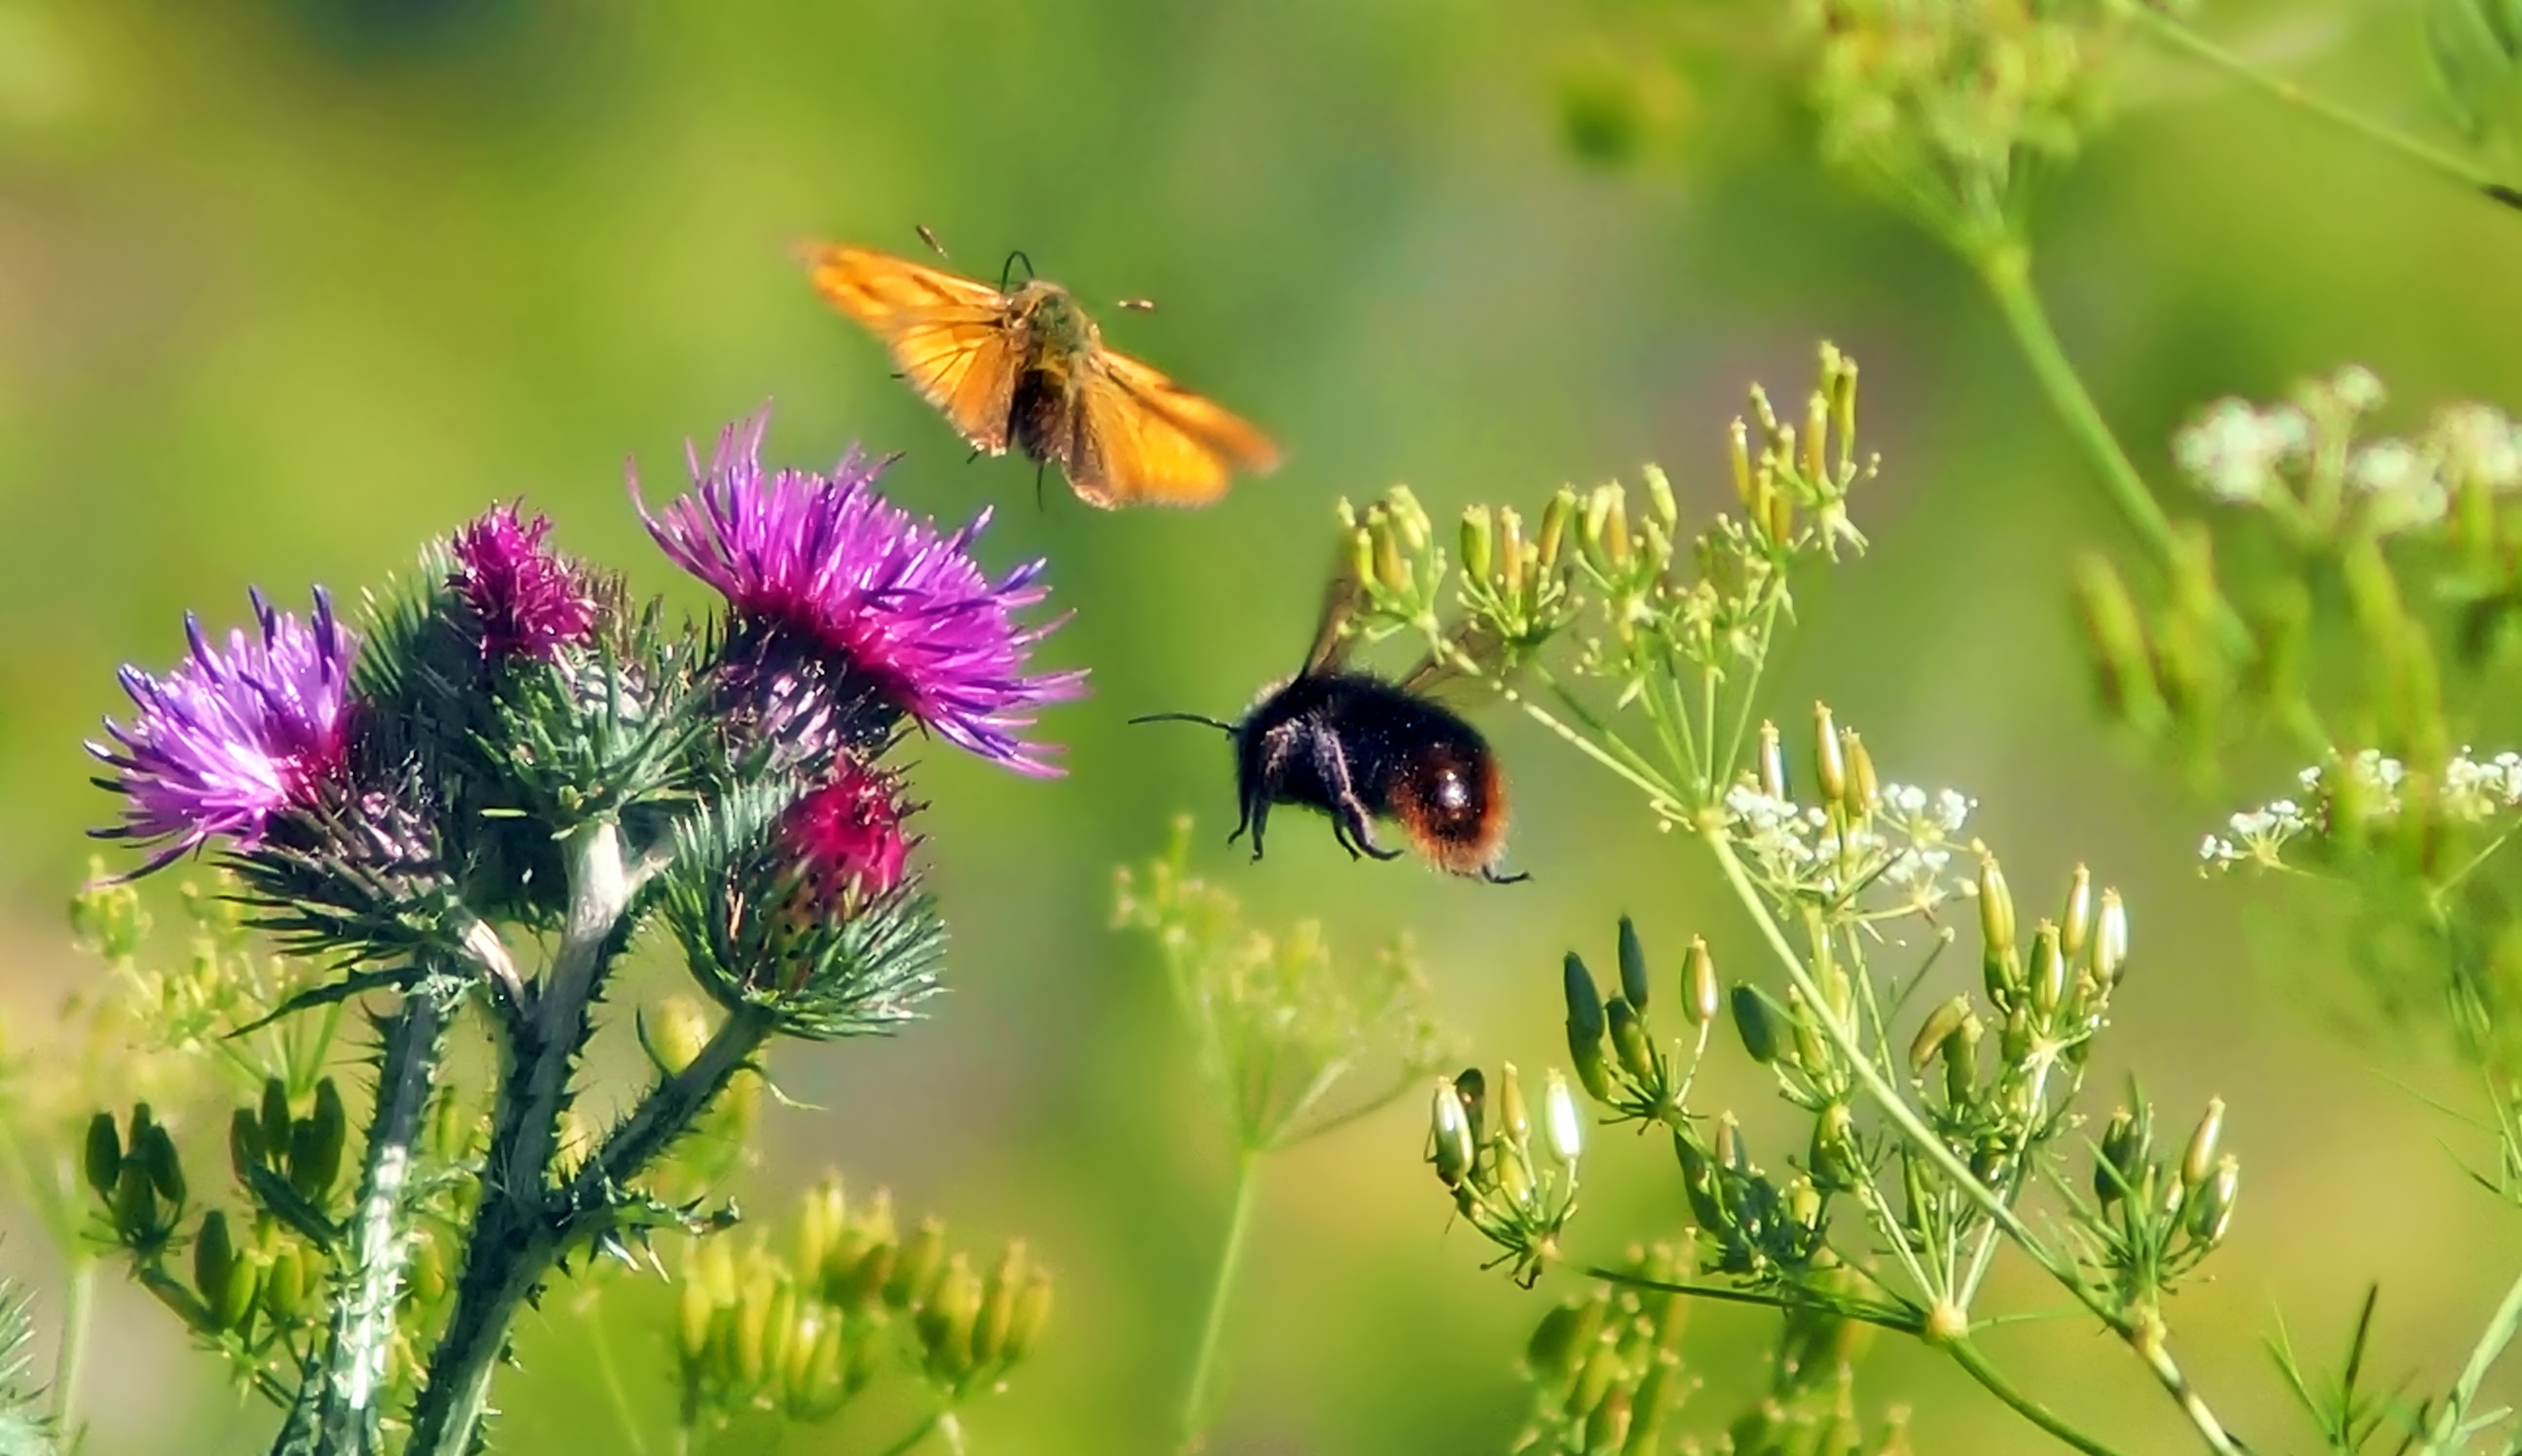
nature, grass, plant, meadow, prairie, flower, wildlife, live, pollen, insect, botany, flora, fauna, invertebrate, wildflower, bee, bumblebee, nectar, macro photography, honey bee, pollinator, membrane winged insect